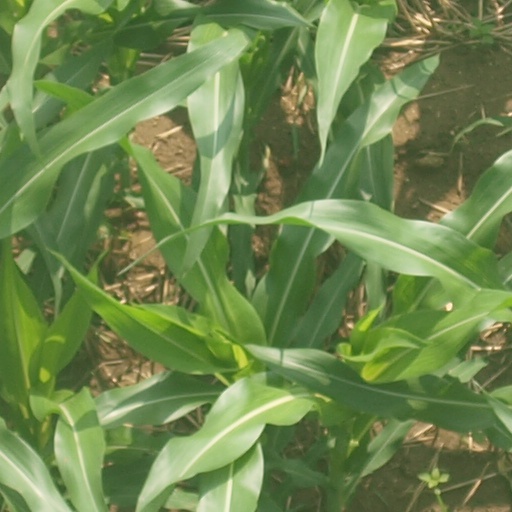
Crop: maize; corn